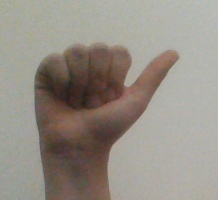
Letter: dhad